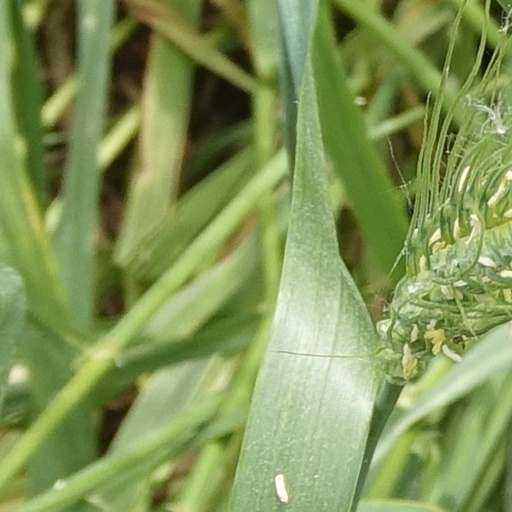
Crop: wheat